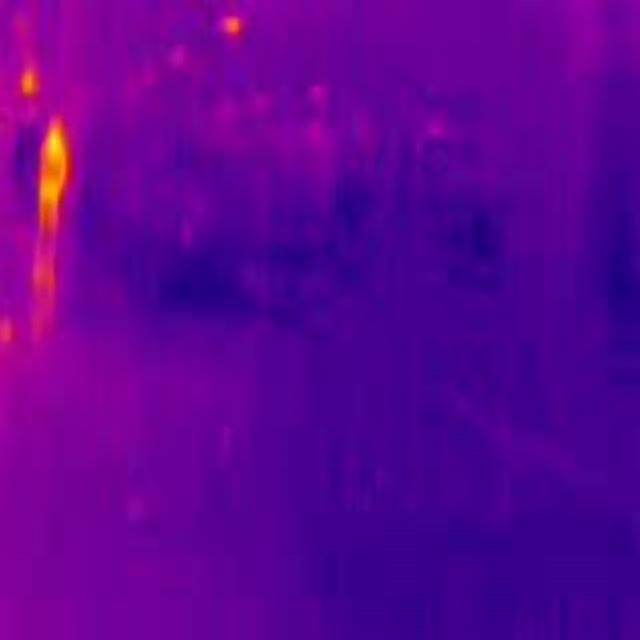
Detected objects:
label: person